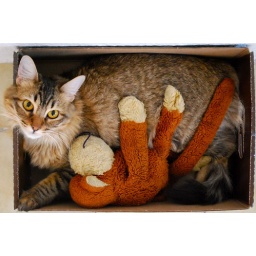
The cat in the box